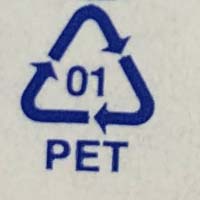
Plastic recycling code class: 1_polyethylene_PET